Leonid Brezhnev

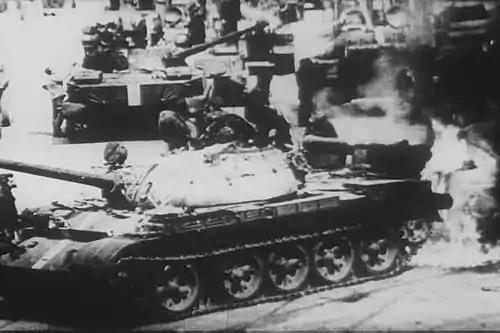
A Soviet T-55 tank catches fire while battling Czech protesters during the 1968 invasion of Czechoslovakia.

Brezhnev's stabilization policy included ending the liberalizing reforms of Khrushchev, and clamping down on cultural freedom. During the Khrushchev years, Brezhnev had supported the leader's denunciations of Stalin's arbitrary rule, the rehabilitation of many of the victims of Stalin's purges, and the cautious liberalization of Soviet intellectual and cultural policy. However, as soon as he became leader of the Soviet Union, he began to reverse this process, and developed an increasingly authoritarian and conservative attitude.